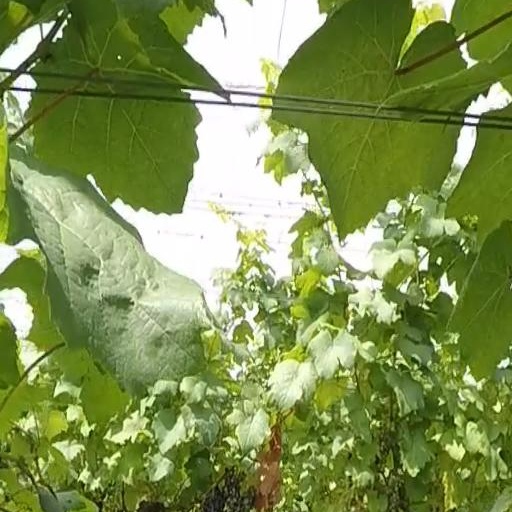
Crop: grape